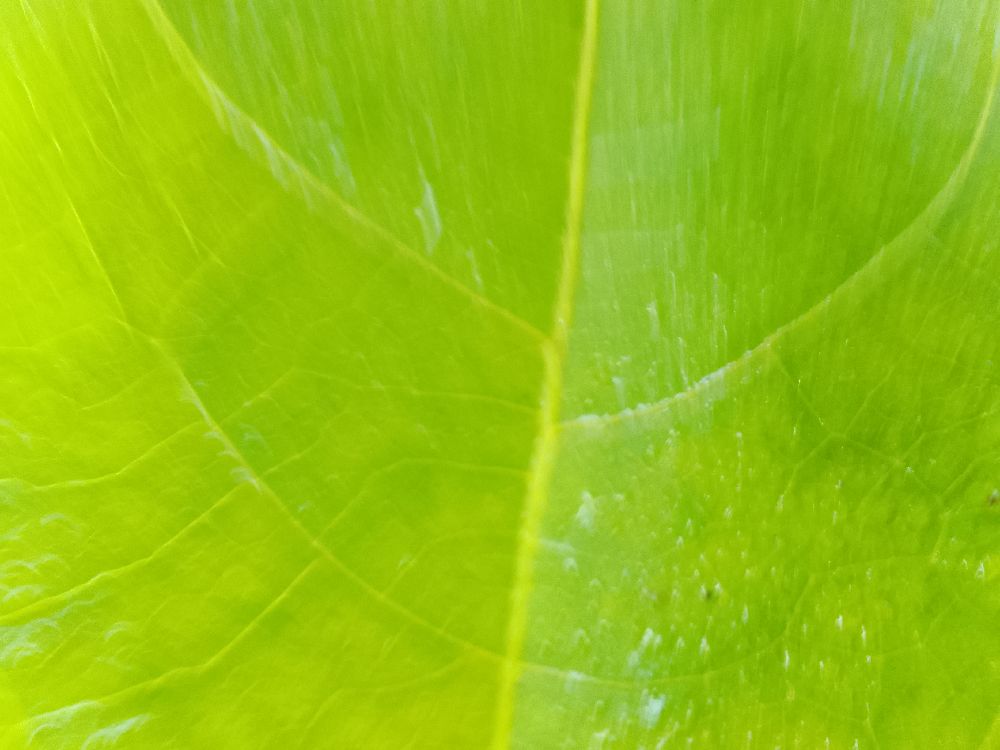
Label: healthy